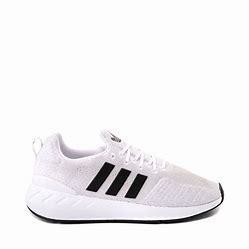
Brand: Adidas
Model: Swift Run 22